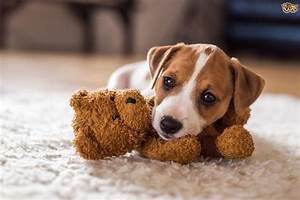
Label: dog